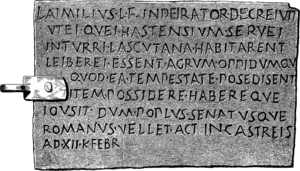
La tour de Lascuta est une tour antique située sur le territoire de la commune d'Alcalá de los Gazules, en Andalousie, à une cinquantaine de kilomètres à l'ouest de Cadix.